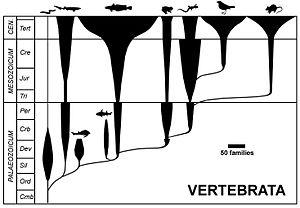
Dans l'histoire évolutive du vivant, la sortie des eaux, appelée aussi conquête des continents, conquête des terres ou terrestrialisation, correspond à l'adaptation progressive, au cours de l'Archéen par les bactéries et au cours du paléozoïque, par la flore puis la faune jusque-là essentiellement marines, à un mode de vie terrestre. L'extinction de l'Ordovicien-Silurien et du Dévonien sont notamment marquées par d'importantes crises biologiques qui appauvrissent la vie marine et favorisent la conquête des terres émergées par les plantes chlorophylliennes et plusieurs grands groupes animaux, essentiellement les mollusques, les arthropodes et les vertébrés. Cette conquête par les premières formes végétales aurait eu lieu au Cambrien il y a environ entre 500 Ma, par les premiers végétaux vasculaires à la limite Ordovicien-Silurien, et par les formes animales terrestres — arthropodes, vertébrés entre autres — vers 430 Ma. De très nombreuses adaptations sont développées, autant par les végétaux que par les animaux, le passage de la vie aquatique à la vie terrestre et à la respiration aérienne représentant un saut macroévolutif majeur dans l'histoire du vivant.
Les Vertébrés, Vertebrata, sont un sous-embranchement du règne animal. Ces animaux bilatériens appartiennent à l'embranchement des Chordés et regroupent l'ensemble des poissons ainsi que les Tétrapodes. Ils possèdent un squelette osseux ou cartilagineux, qui comporte en particulier une colonne vertébrale. On y inclut aujourd'hui les Myxines bien qu'elles n'aient pas de véritable colonne.
Le terme oiseau de mer renvoie à un ensemble aux limites assez mal définies : en réalité, la définition du groupe résulte plus d'une sorte de consensus, pour ne pas dire de tradition, sur les espèces à inclure et celles à exclure, que sur des règles taxonomiques, biologiques ou écologiques strictes. On classe habituellement dans ce groupe environ 305 espèces appartenant à huit familles, entretenant avec le milieu marin des relations de dépendance plus ou moins strictes pendant une partie importante de leur cycle annuel.